Clan Morrison

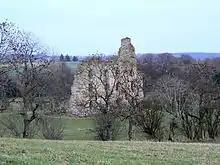
Ruined Bognie Castle, also known as Conzie Castle.

The surname "Morrison" is derived from the patronymic form of the personal name "Morris". This personal name is a variant of "Maurice", and was quite popular in the Middle Ages. The mainland Morrisons descend from a Norman named Maurice. The senior line of the mainland Morrisons were the Morisons of Bognie in Aberdeenshire. Many of the mainland and lowland Morrisons derived their name this way. The Morrisons of Perth and Lennox derive their surname in this way.